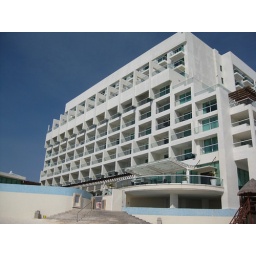
South tower overlooking activities pool. Our room is second floor from the top near center. Room 728